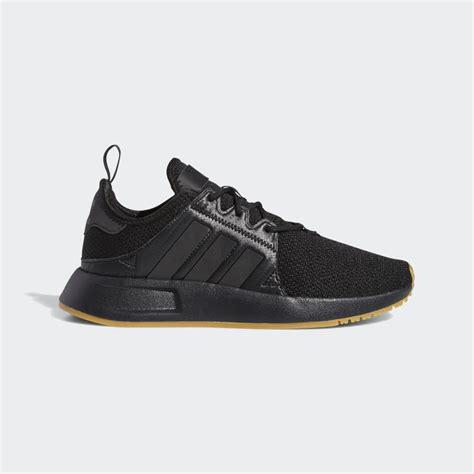
Brand: Adidas
Model: X_plr